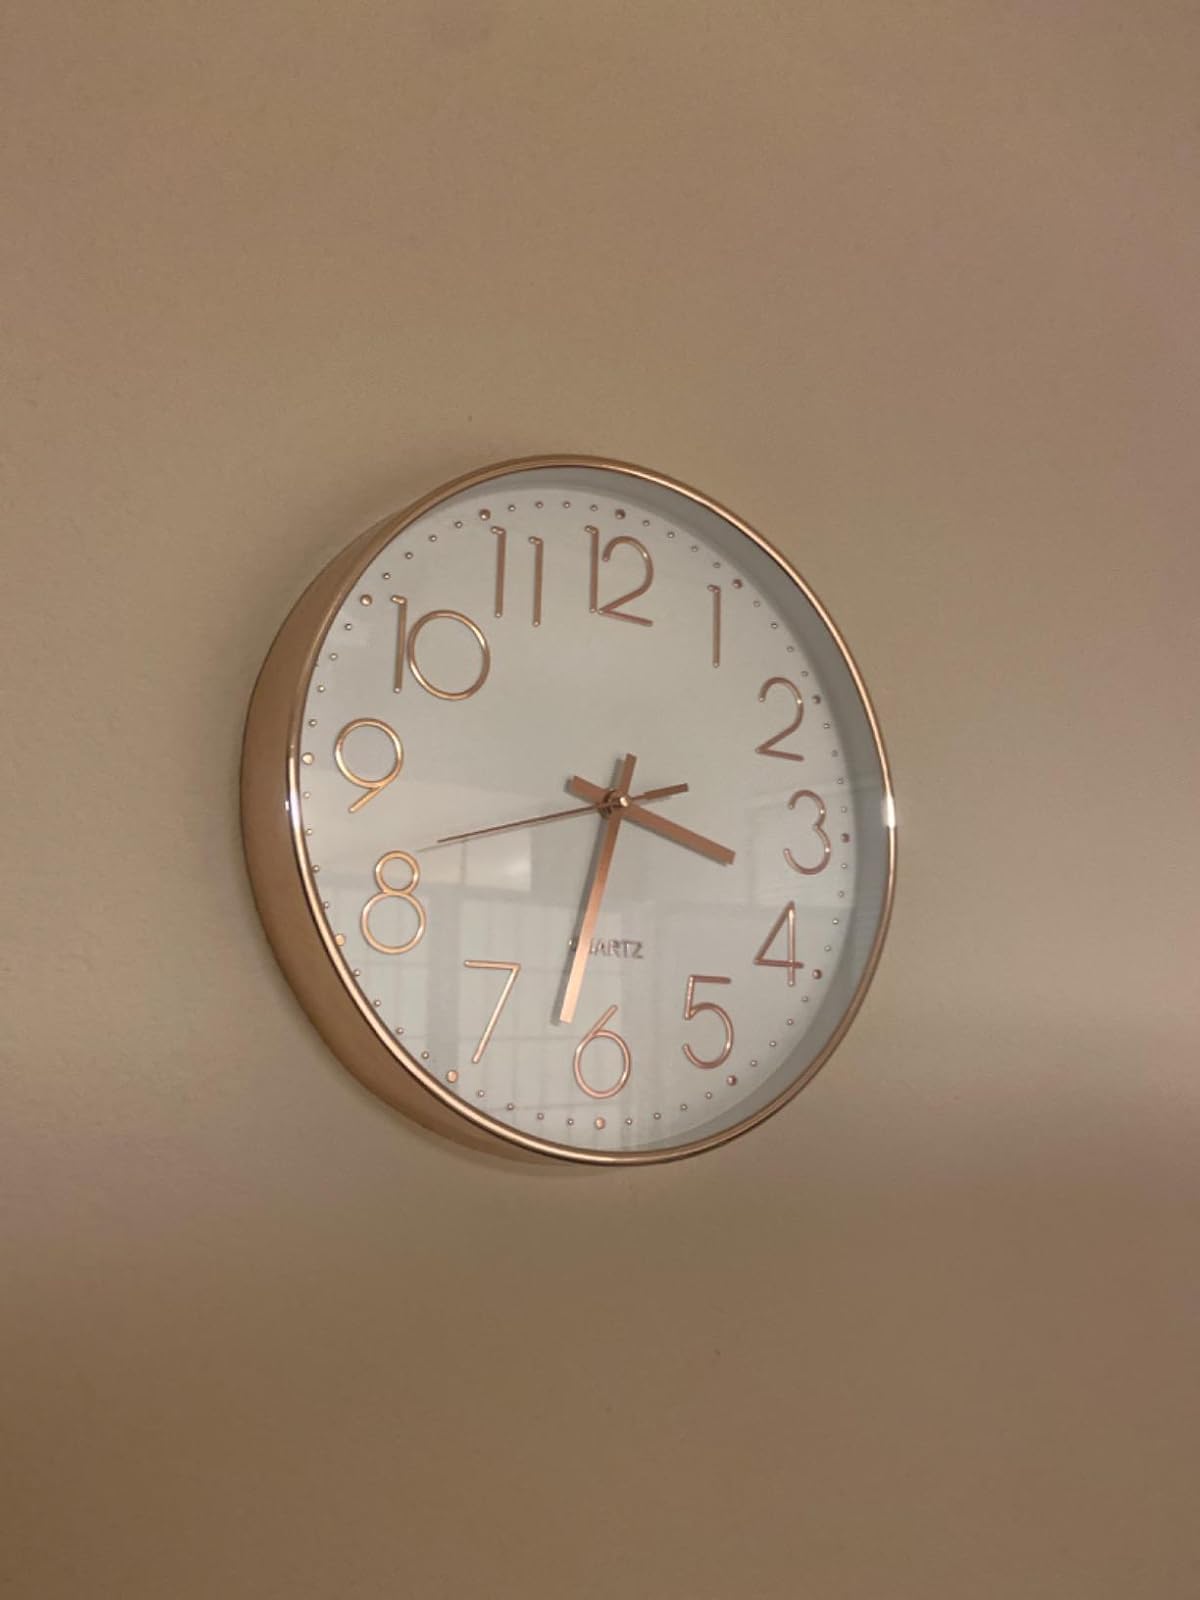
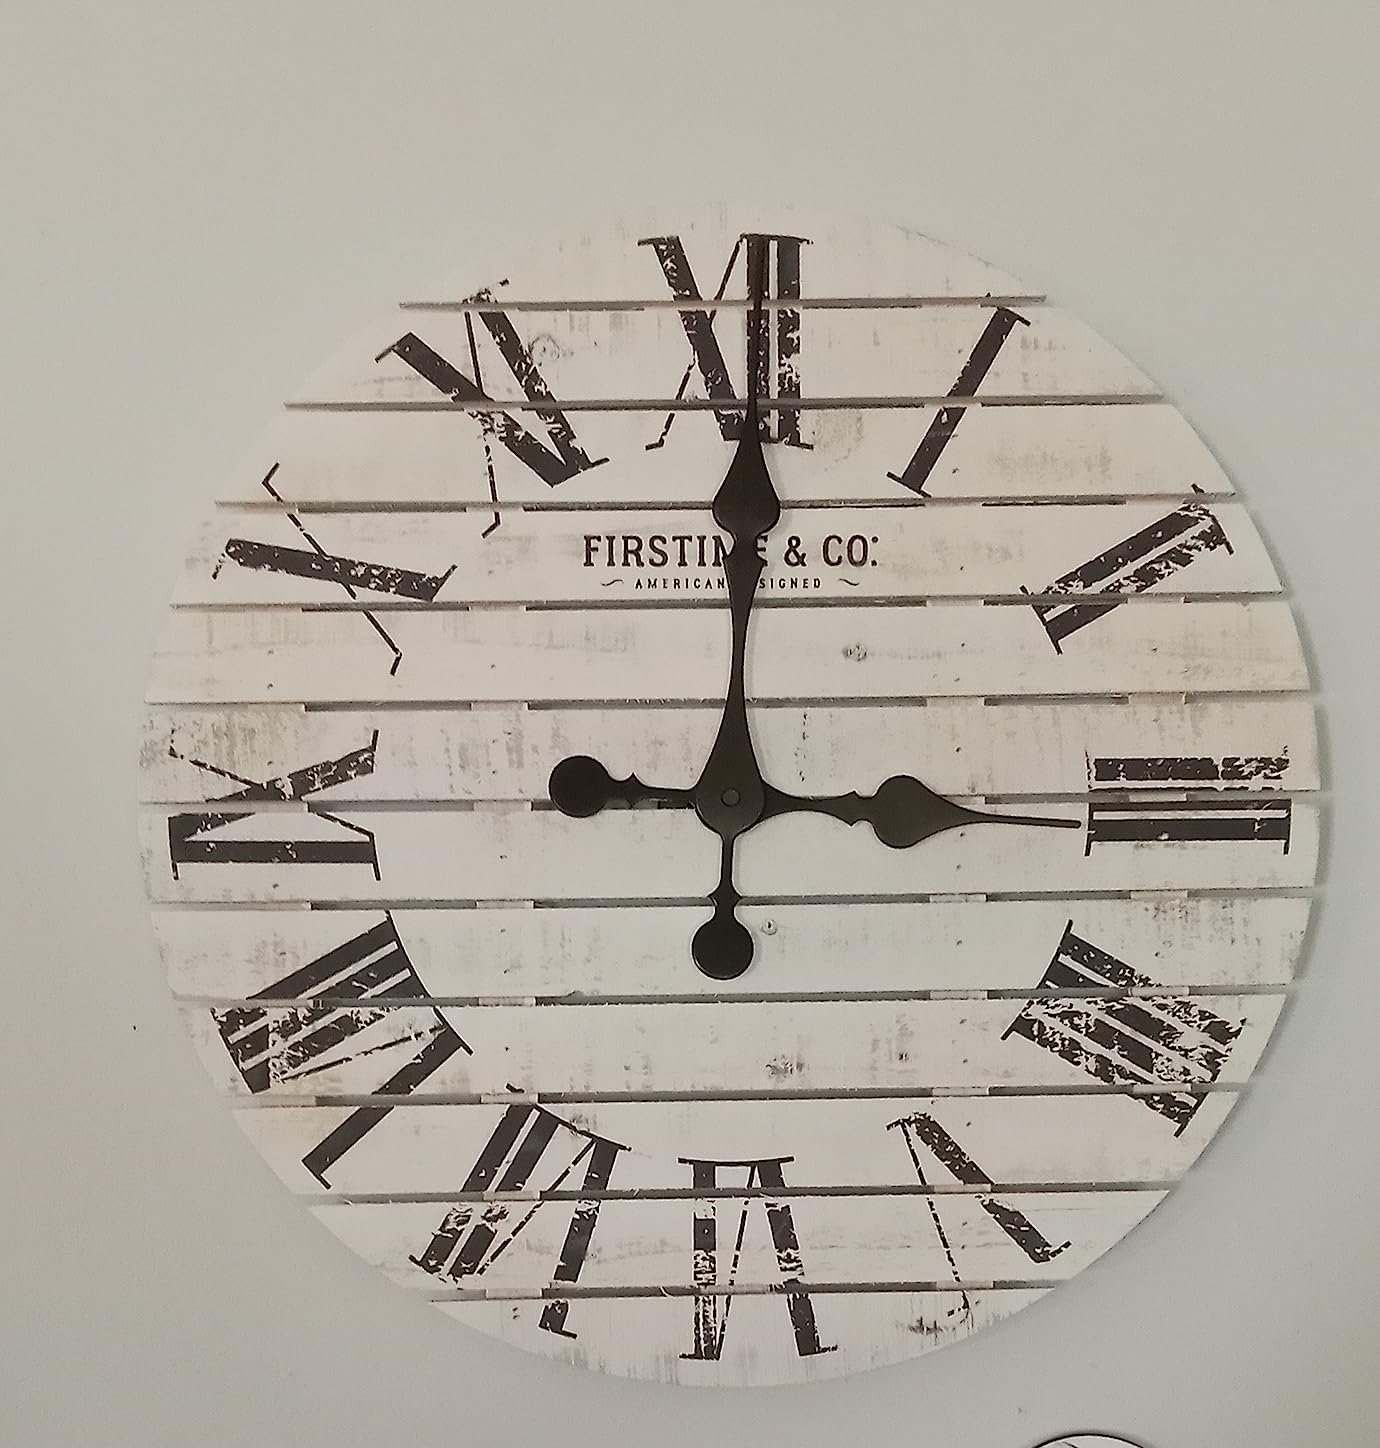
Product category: clock
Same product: no